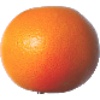
Label: Grapefruit Pink 1